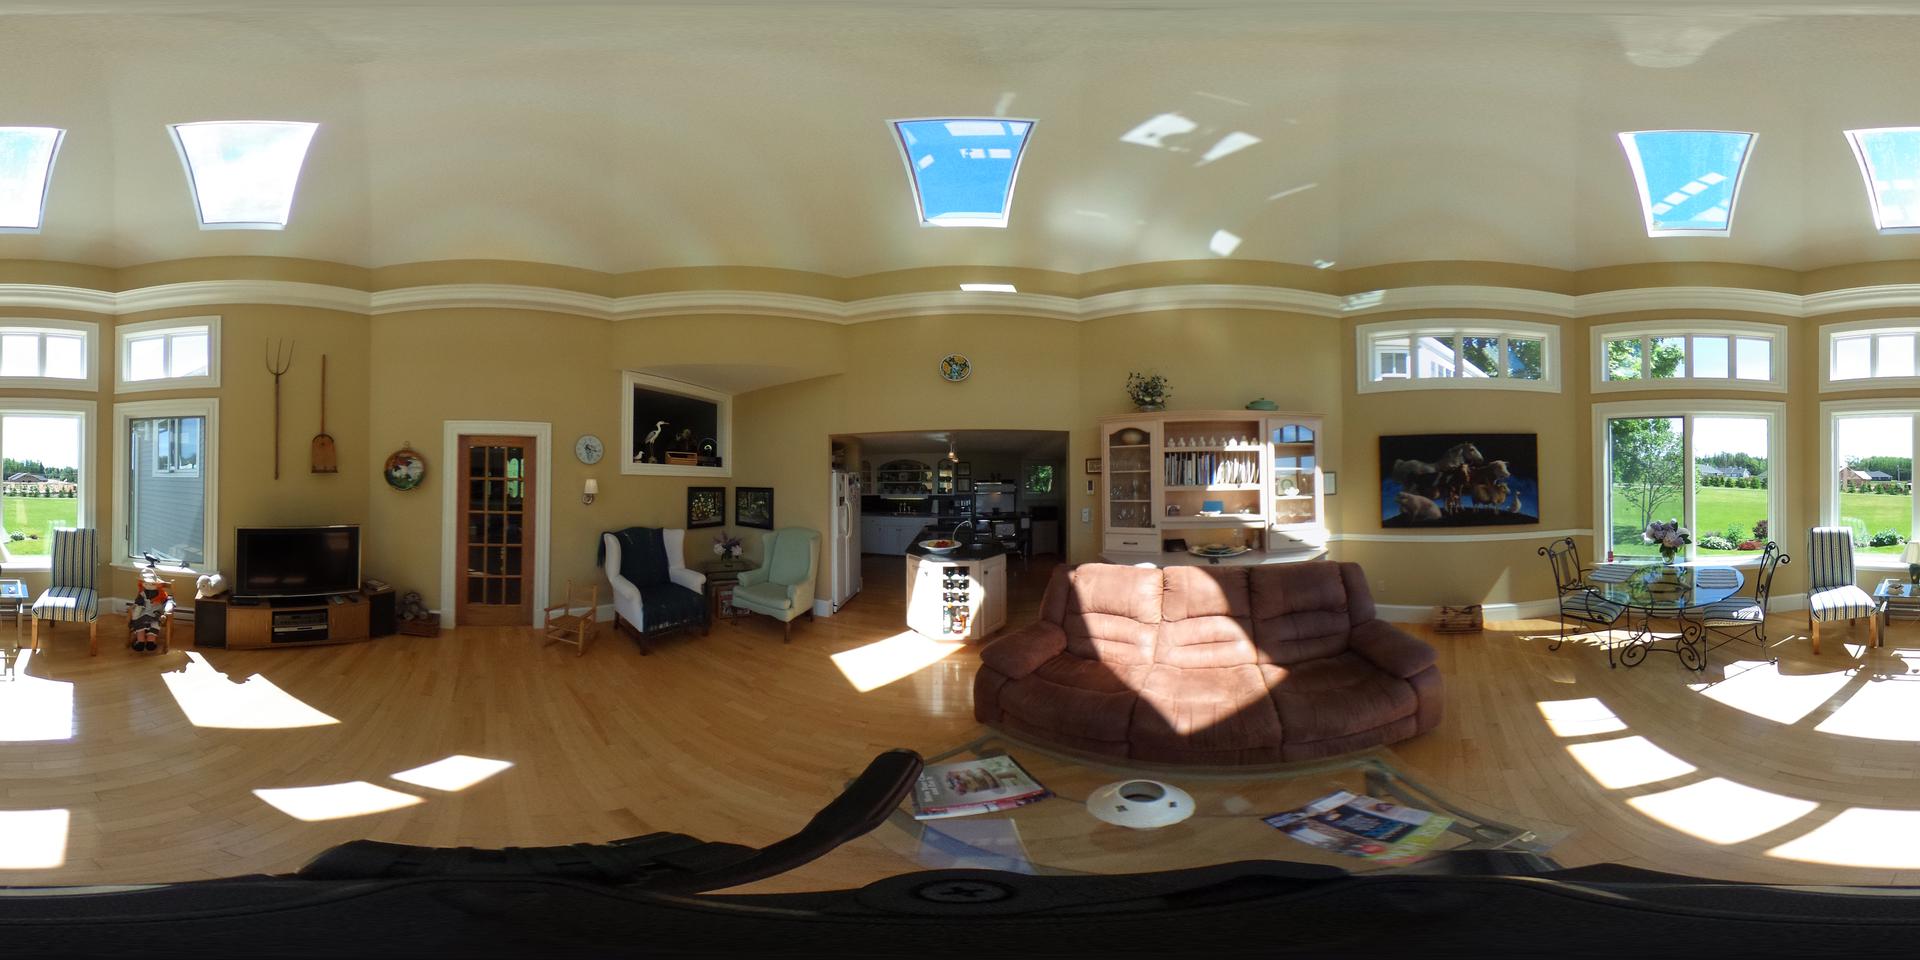
Referred object: Black and white sofa next to the door

Referred object: turn slightly right to face the brown sofa

Referred object: the white wingback chair opposite the brown sofa